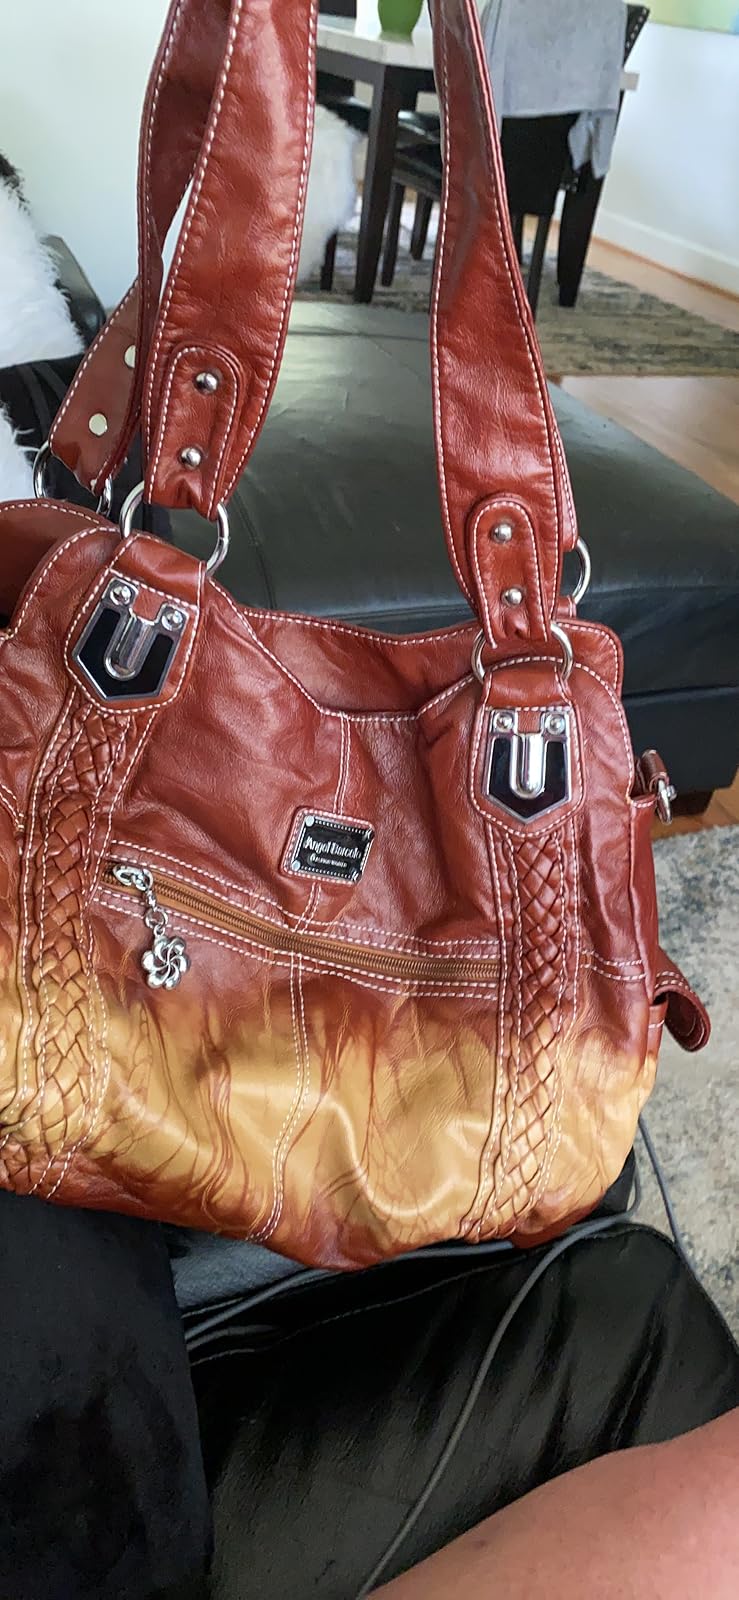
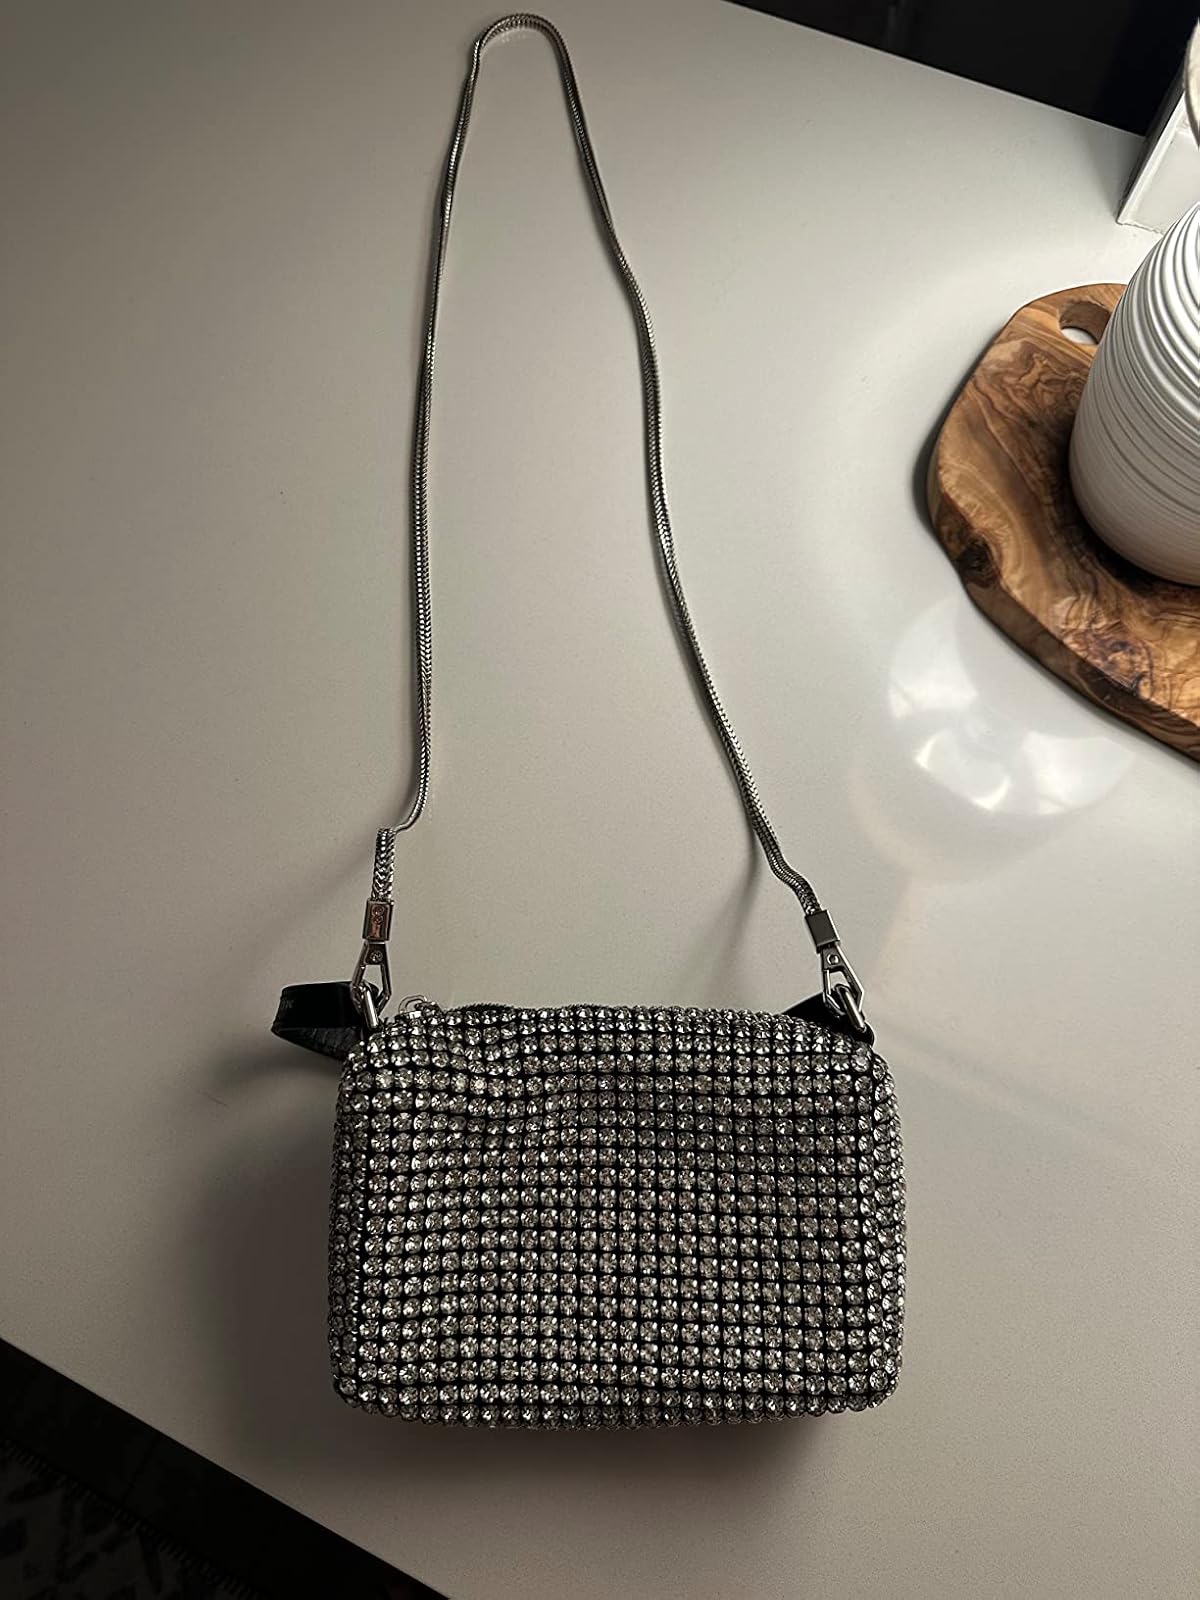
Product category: accessories_handbag
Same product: no